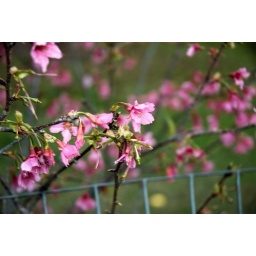
Nice flowers that I found at the dog park near my house. They were very pretty in the evening light.